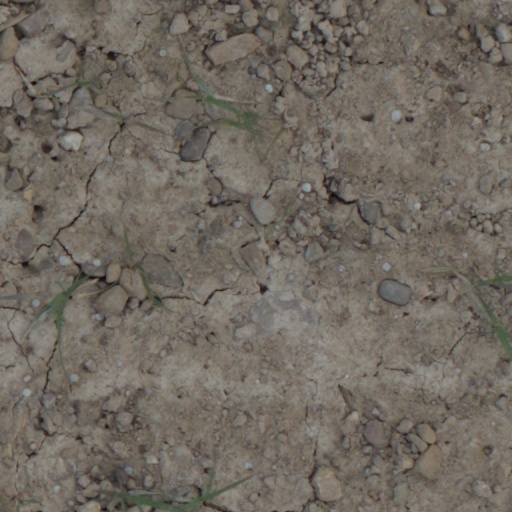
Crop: wheat